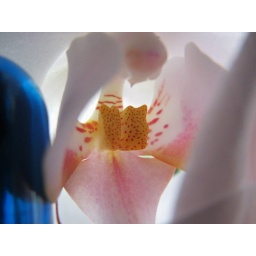
The flower ovary of this orchid is located in the center of the petals; the exterior of the yellow portion.